Nikolay Vasiliev (Russian politician)

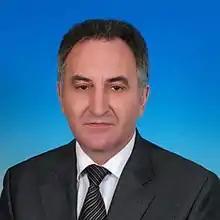

Nikolay Ivanovich Vasiliev (born 28 March 1958, Grachyovsky District, Orenburg Oblast) is a Russian political figure and a deputy of the 6th and 8th State Dumas.